Andhaghaaram

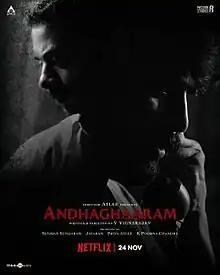
Official release poster

Andhaghaaram is a 2020 Indian Tamil-language supernatural horror thriller film written and directed by V. Vignarajan, in his directional debut. It is produced by Priya Atlee under A for Apple Productions, alongside Sudhan Sundaram and Jayaram under their banner Passion Studios and K. Poornachandra's O2 Pictures. The film stars Arjun Das, Vinoth Kishan, Pooja Ramachandran, and Kumar Natarajan.